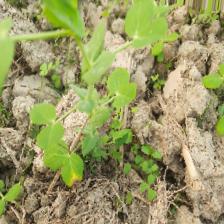
Label: Ascochyta blight